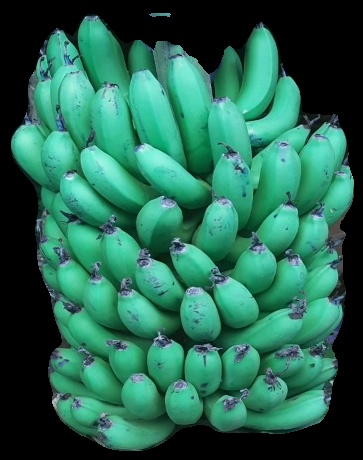
Variety: pachbale
Grade: grade1